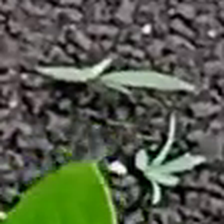
Weed species: Moti_dudhi(Euphorbia_geneculata_L)